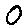
Label: 0